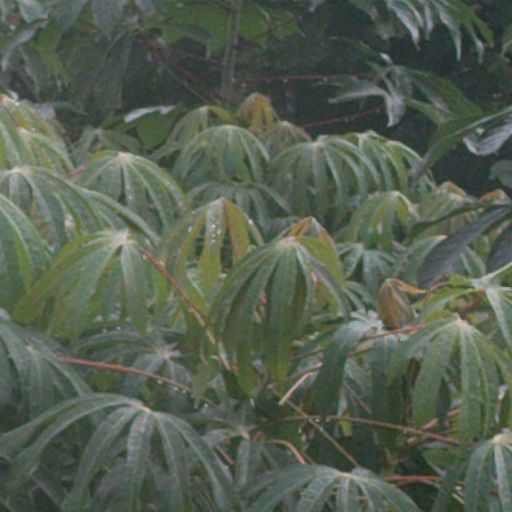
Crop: cassava